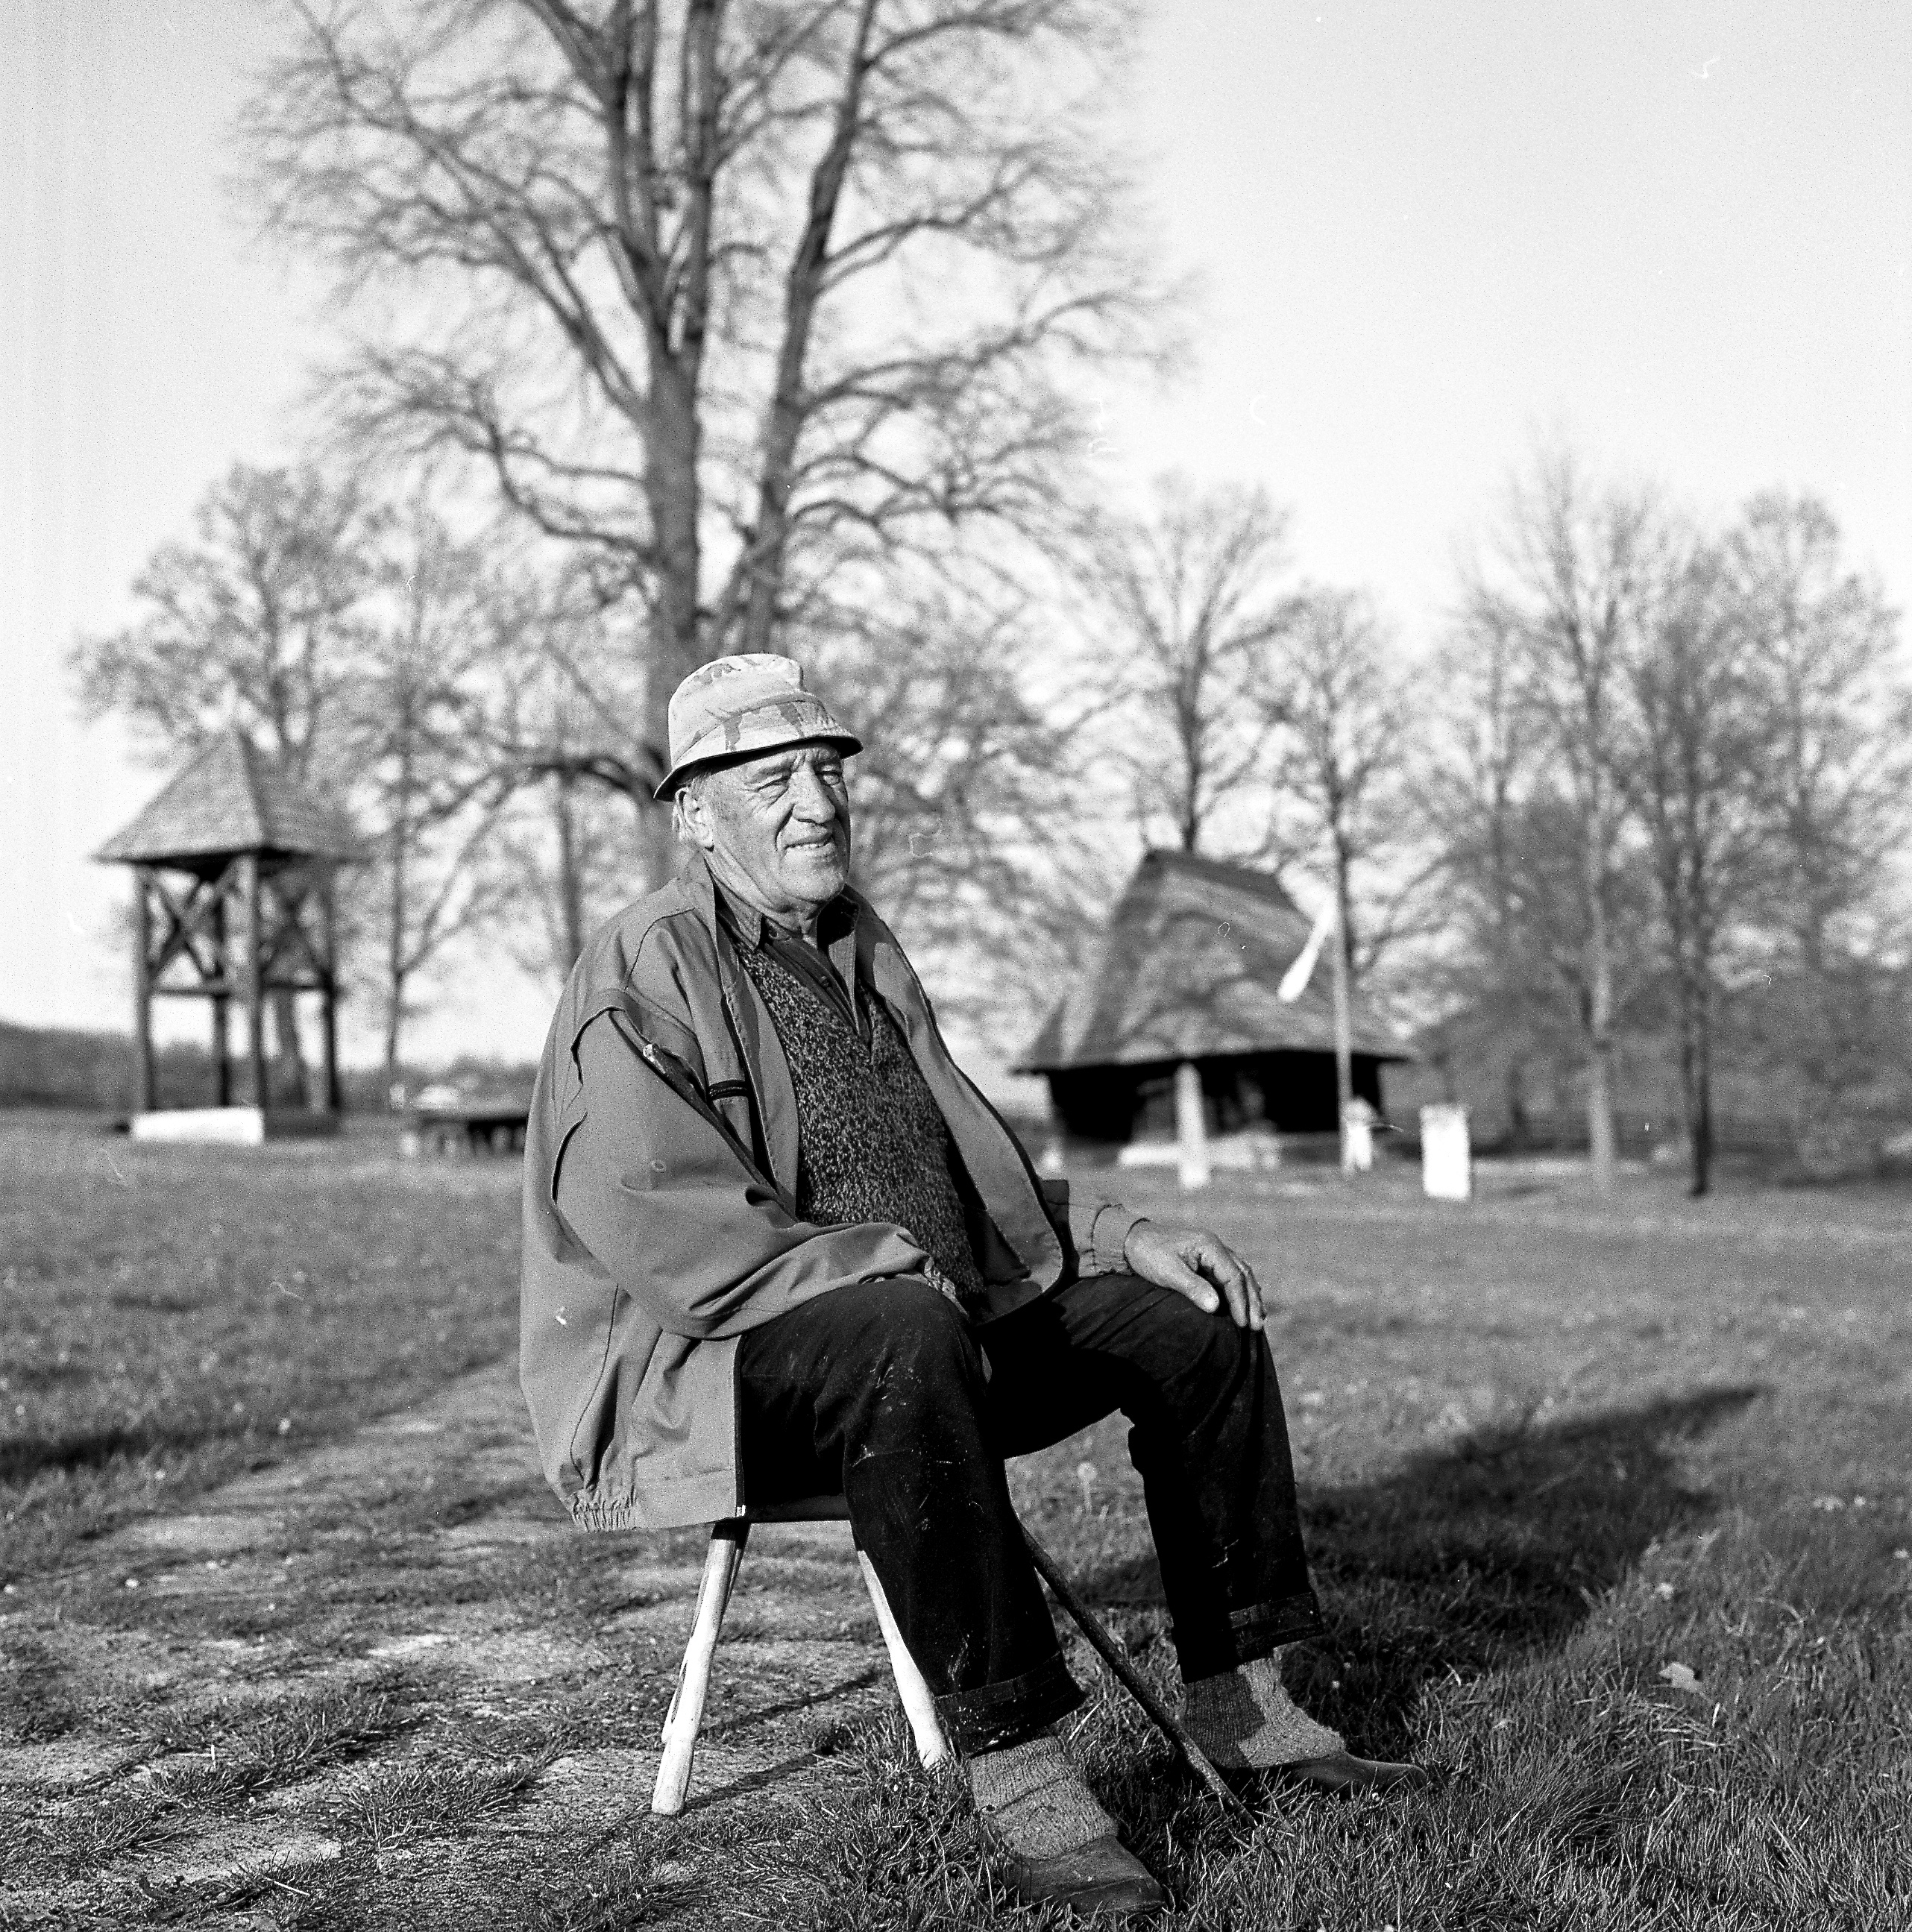
man, black and white, white, photography, house, chair, view, building, old, alone, analog, portrait, tower, peaceful, hat, church, black, monochrome, lonely, brick, bw, serbia, cool, photograph, look, pose, 500, hasselblad, 500cm, portrayal, ols, monochrome photography